Fujisato, Akita

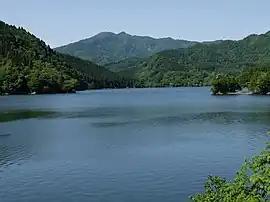
Lake Subari and Mount Fujisato Komagatake

Fujisato is located at the confluence of the Kasuge River and the Fujikoto River in the Yoneshiro River system in far northwestern of Akita Prefecture. It is bordered by the World Heritage Site Shirakami Mountains to the south, and by Aomori Prefecture to the north. The town itself is nestled in a small valley at the base of the Shirakami Mountains. The hillsides are brimming with lush green in the summer, amazing orange in the autumn, and covered in white snow during the winter. Due to its location in the middle of the mountains, the temperature in Fujisato can get remarkably cold at night, with snowfall tending to be somewhat greater than that in neighboring municipalities.